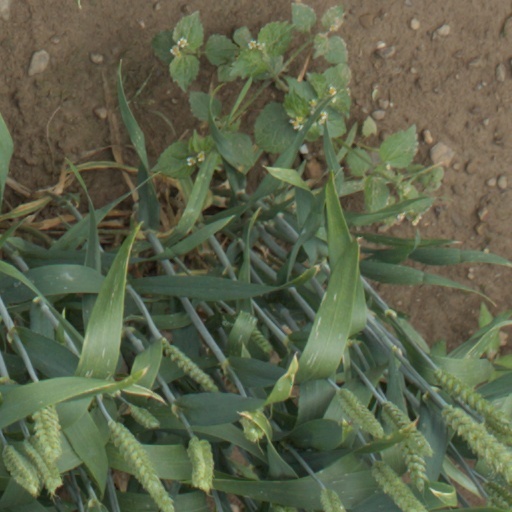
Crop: wheat